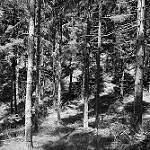
Label: B & W